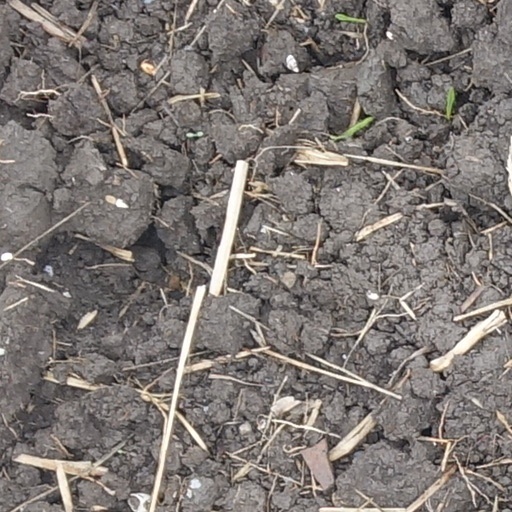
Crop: wheat